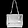
Label: Bag